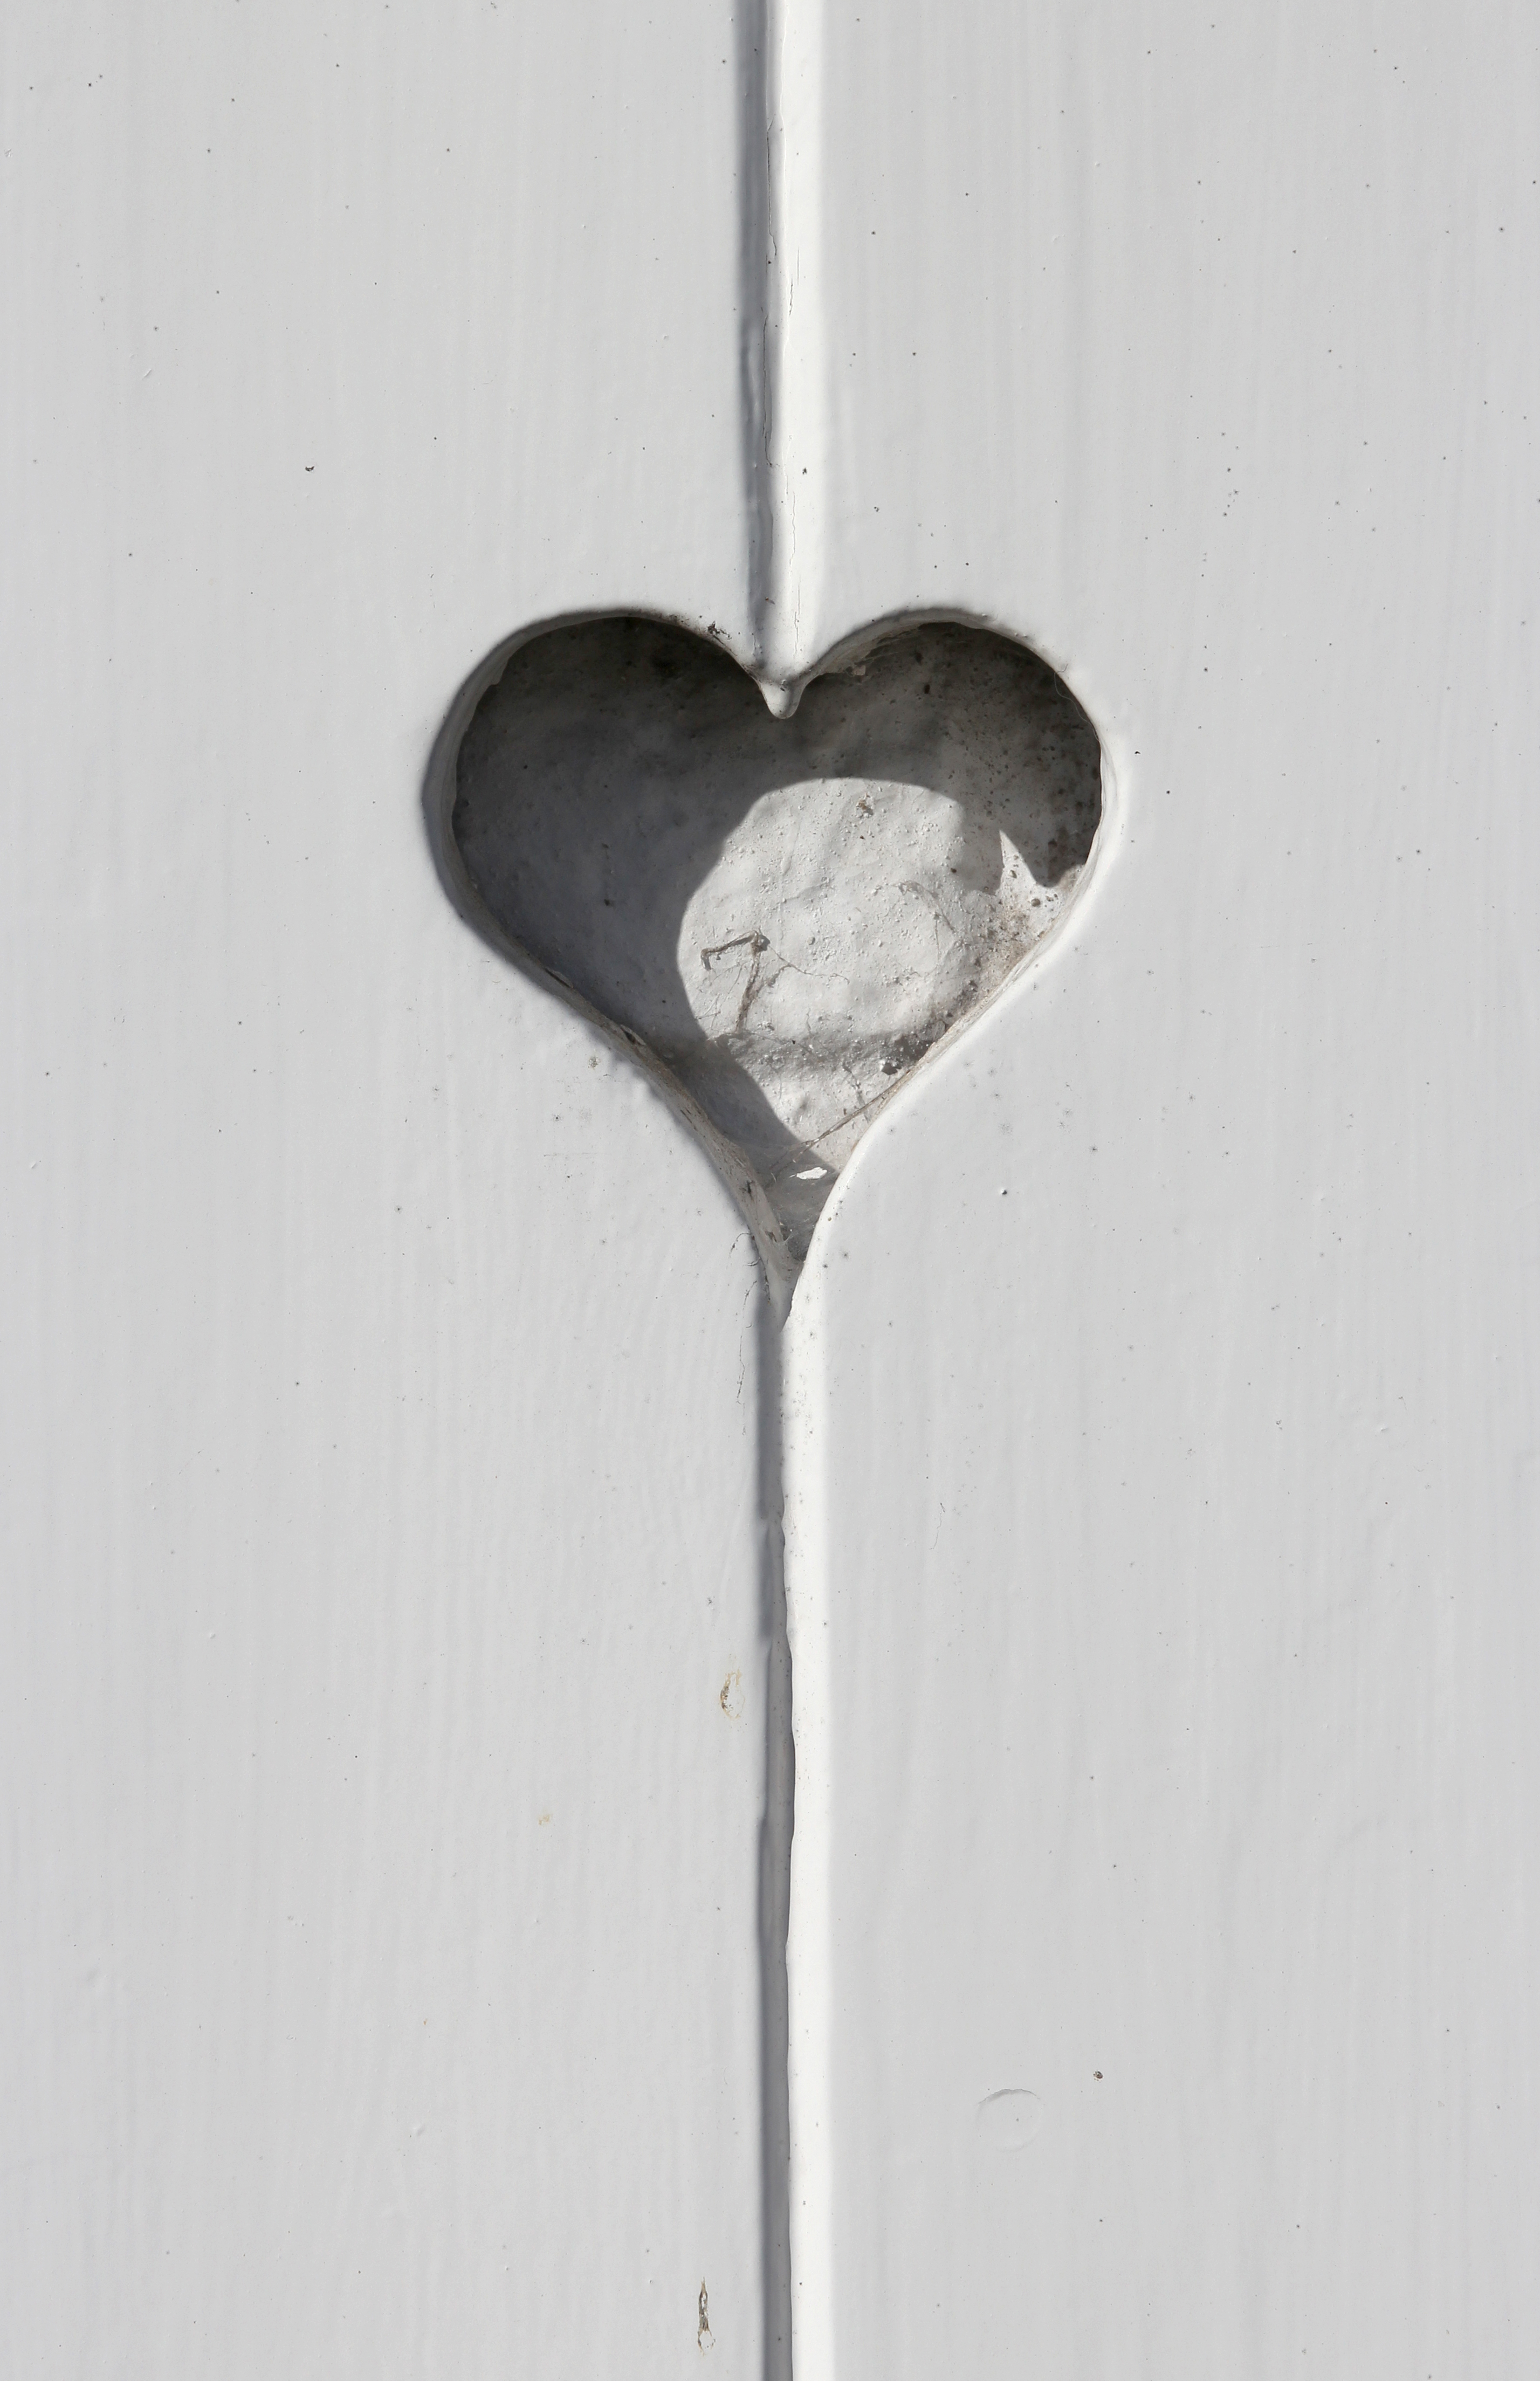
cutlery, white, glass, wall, tool, heart, lighting, product, shape